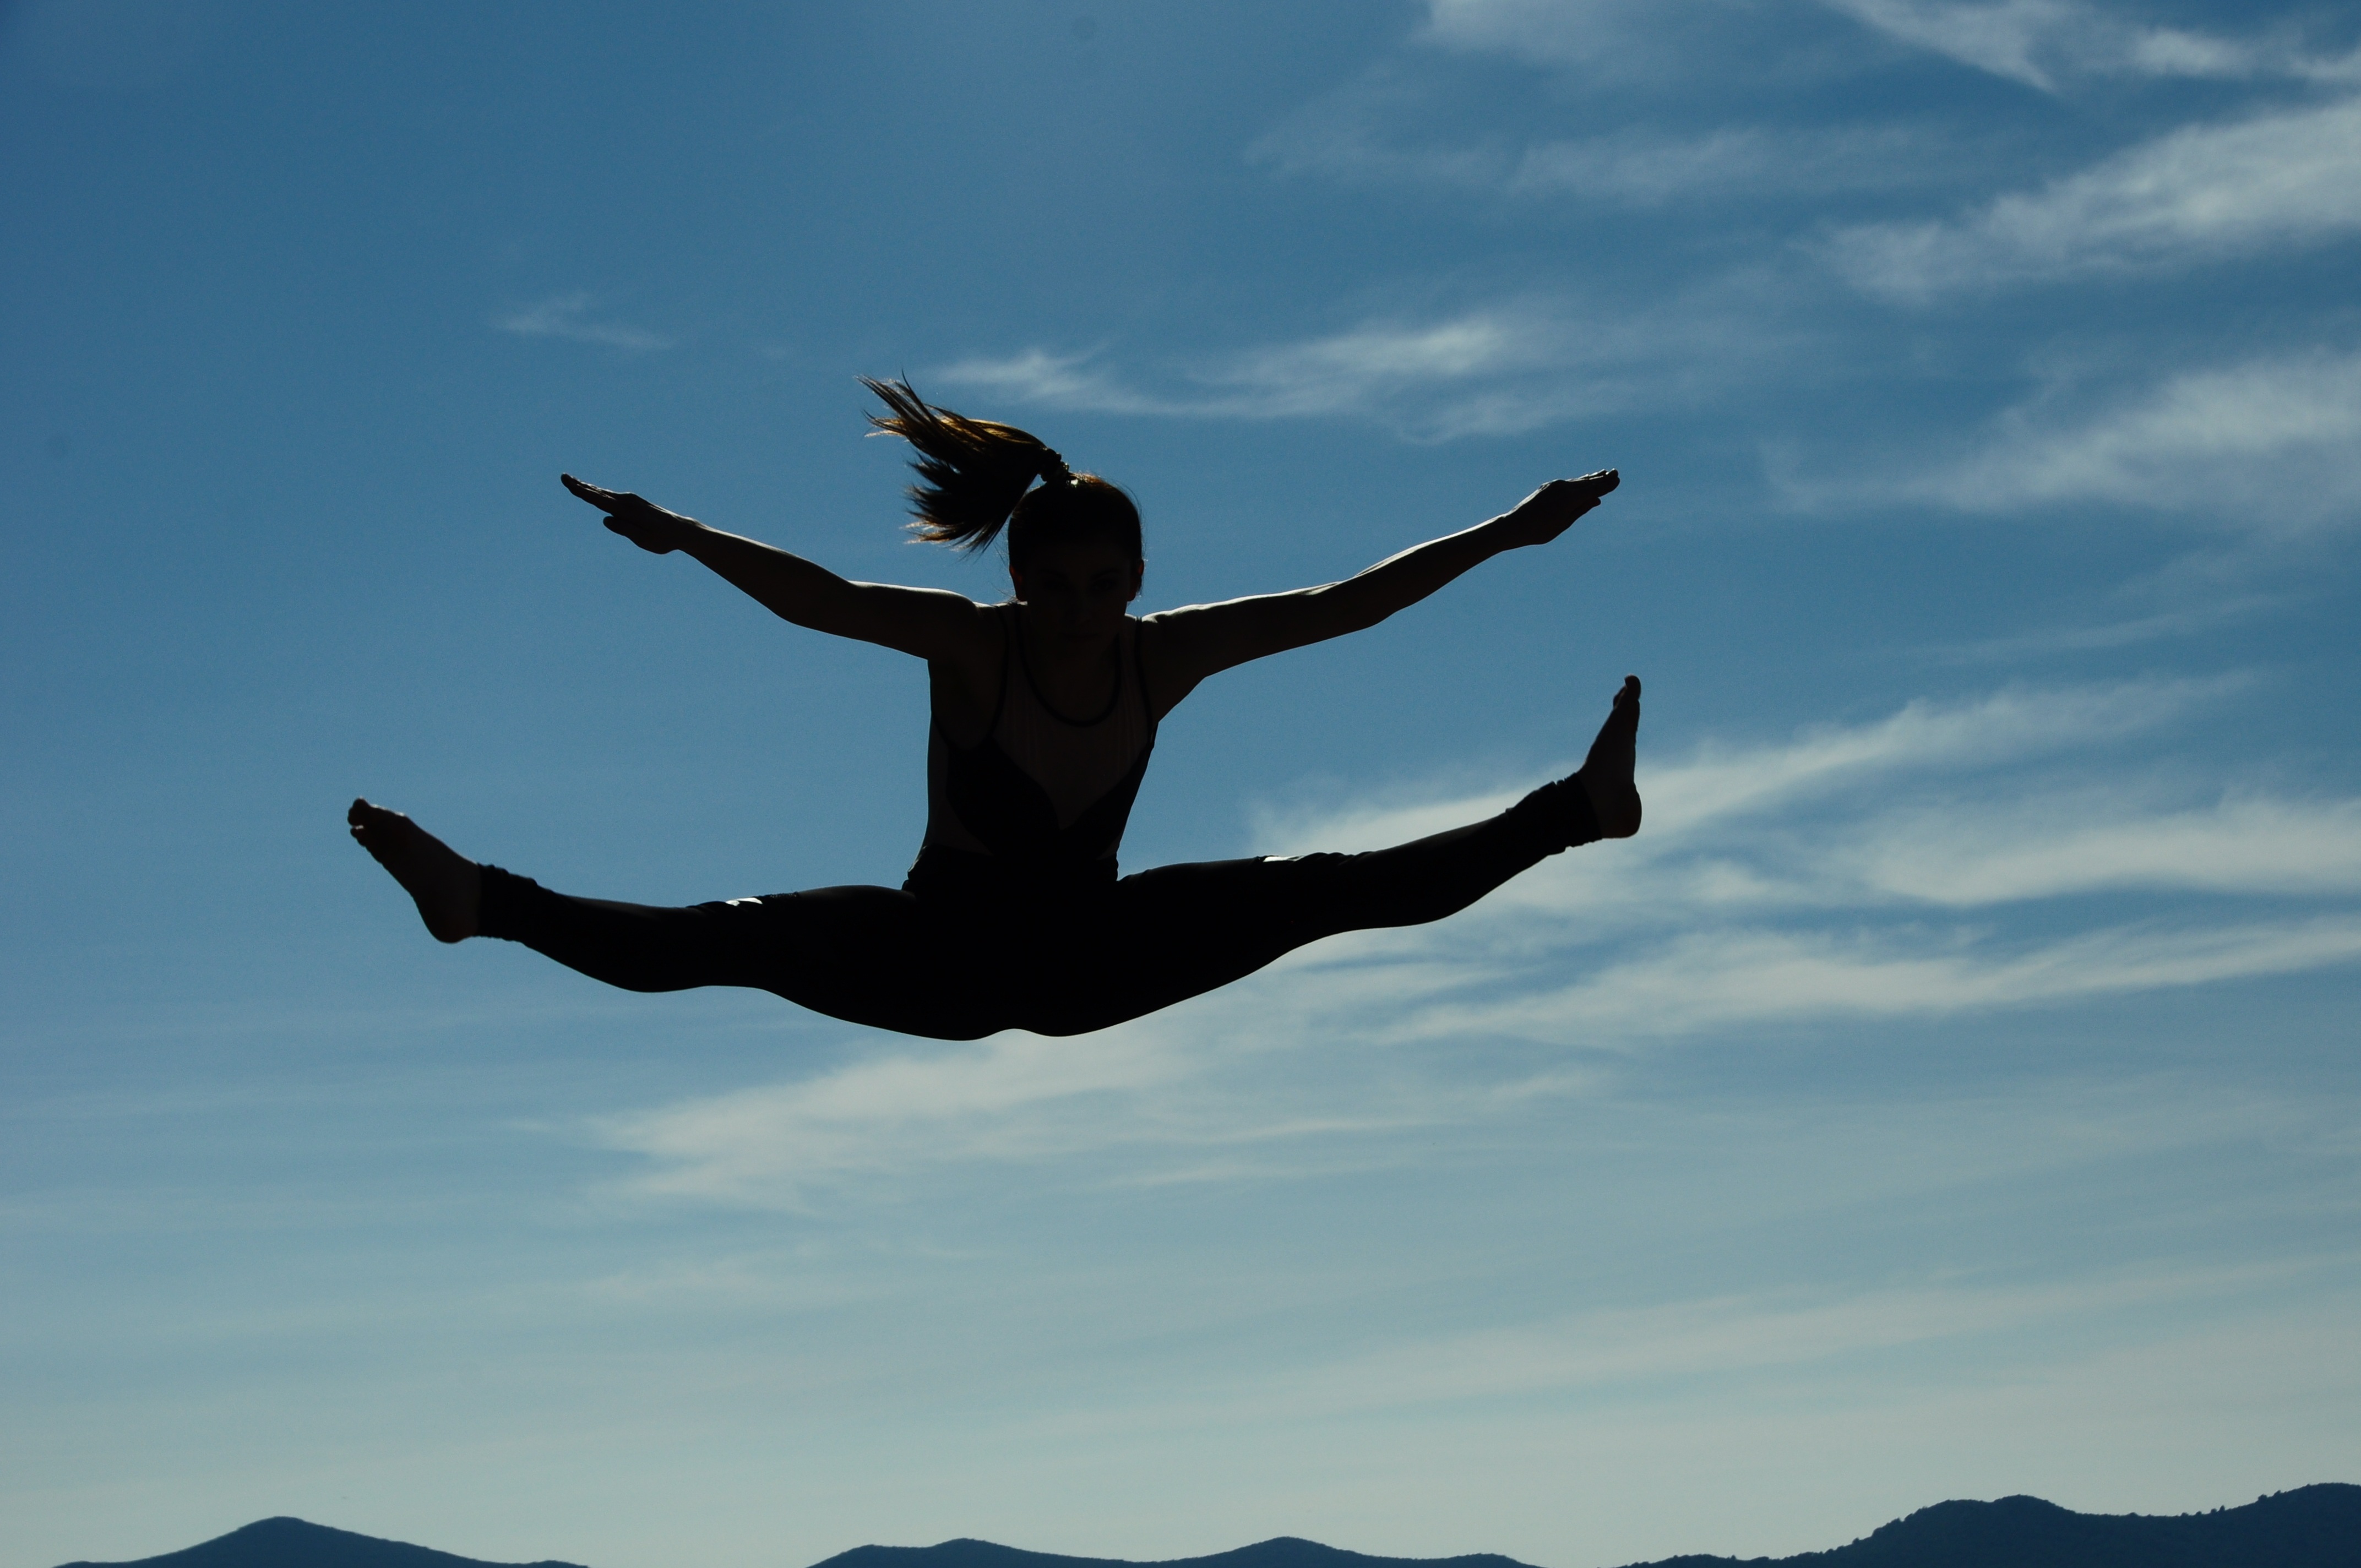
sky, woman, jumping, blue, women, sports, yoga, dancing, body, atmosphere of earth, modern dance, physical fitness